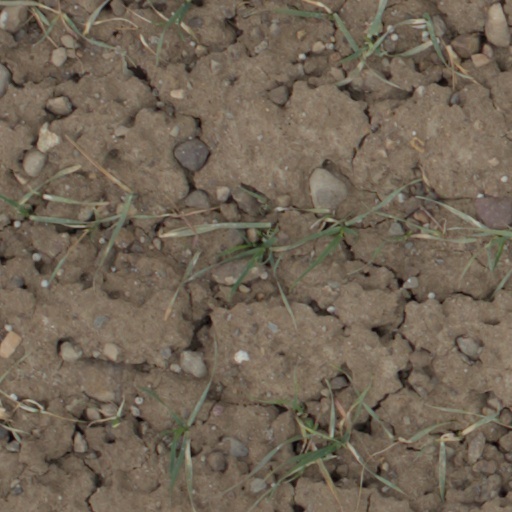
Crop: wheat